Philippine wine

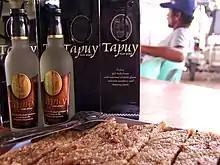
"Tapuy", a rice wine of the Igorot people

Rice wines used to be common in pre-colonial times, as part of the process of "tapay" production, but now only survive among relatively isolated ethnic groups in the islands.